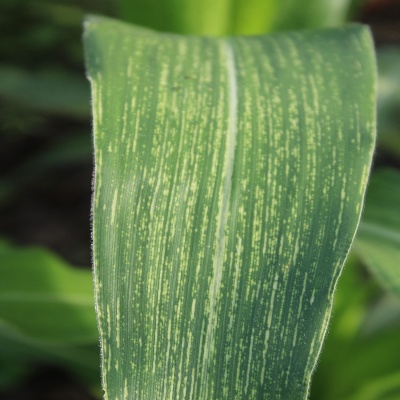
Crop: Maize
Condition: streak virus